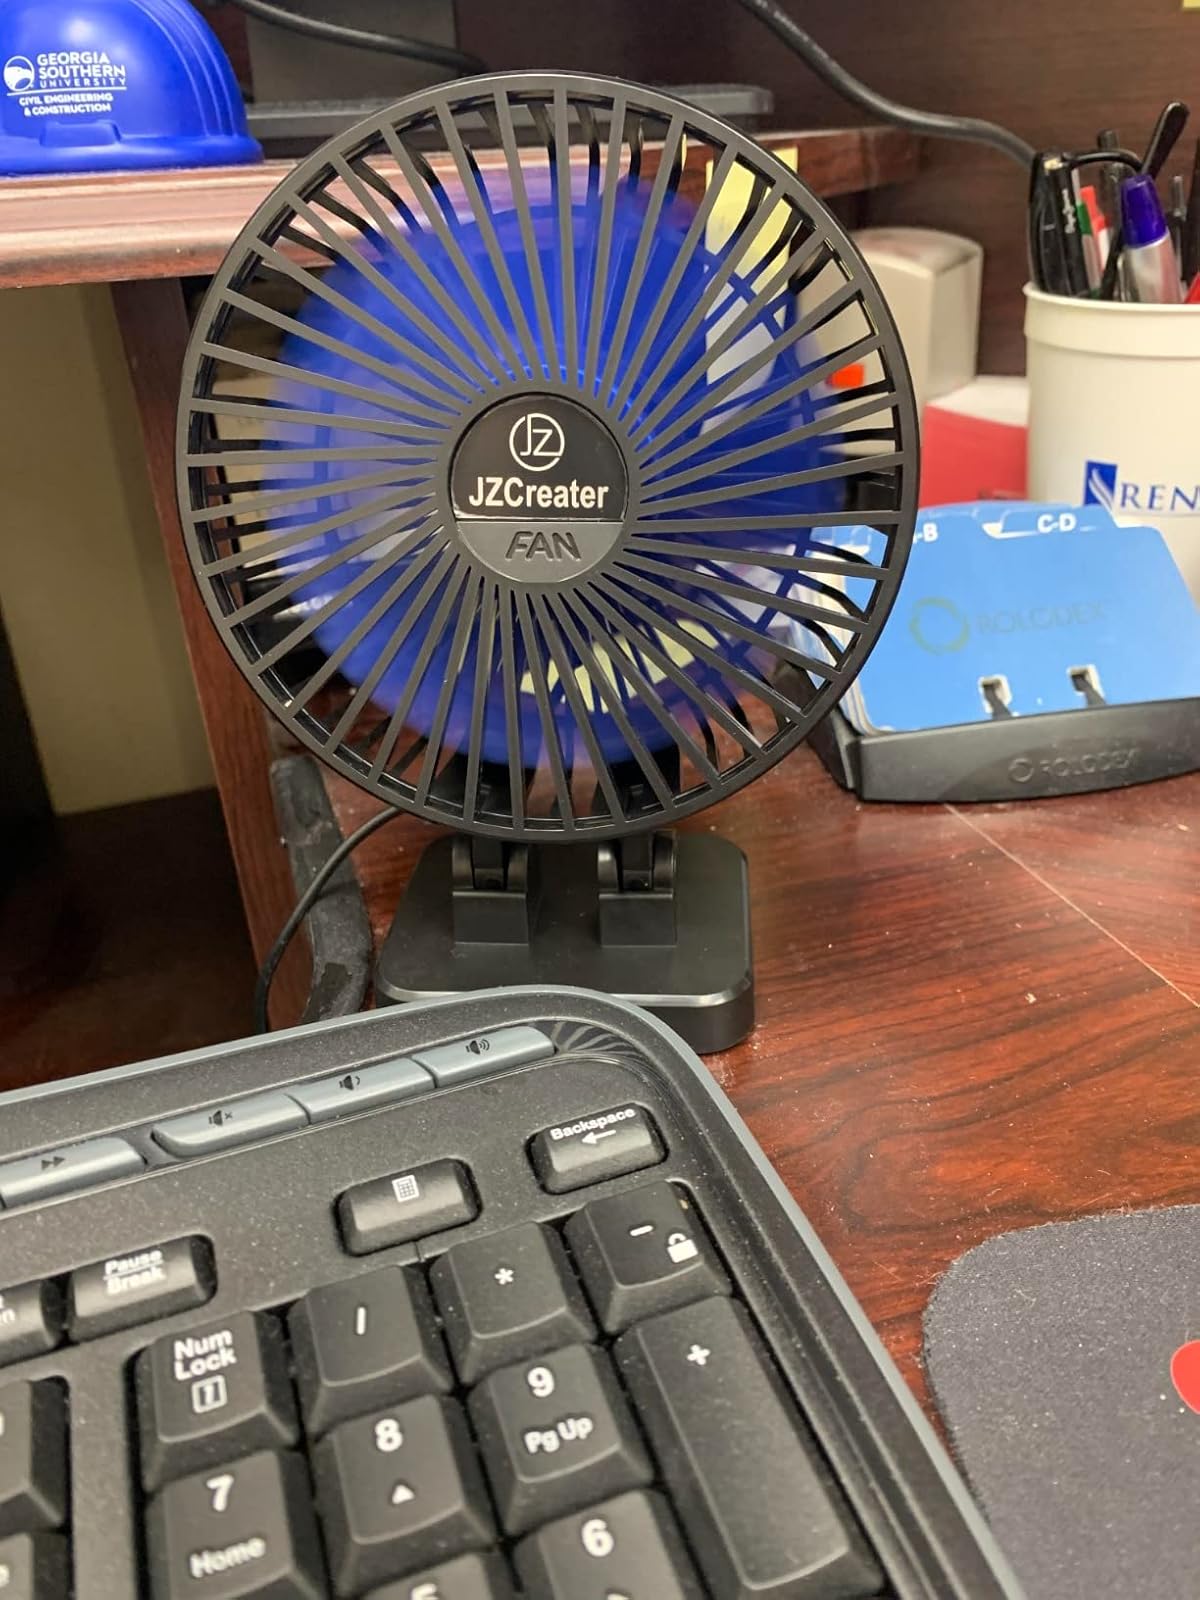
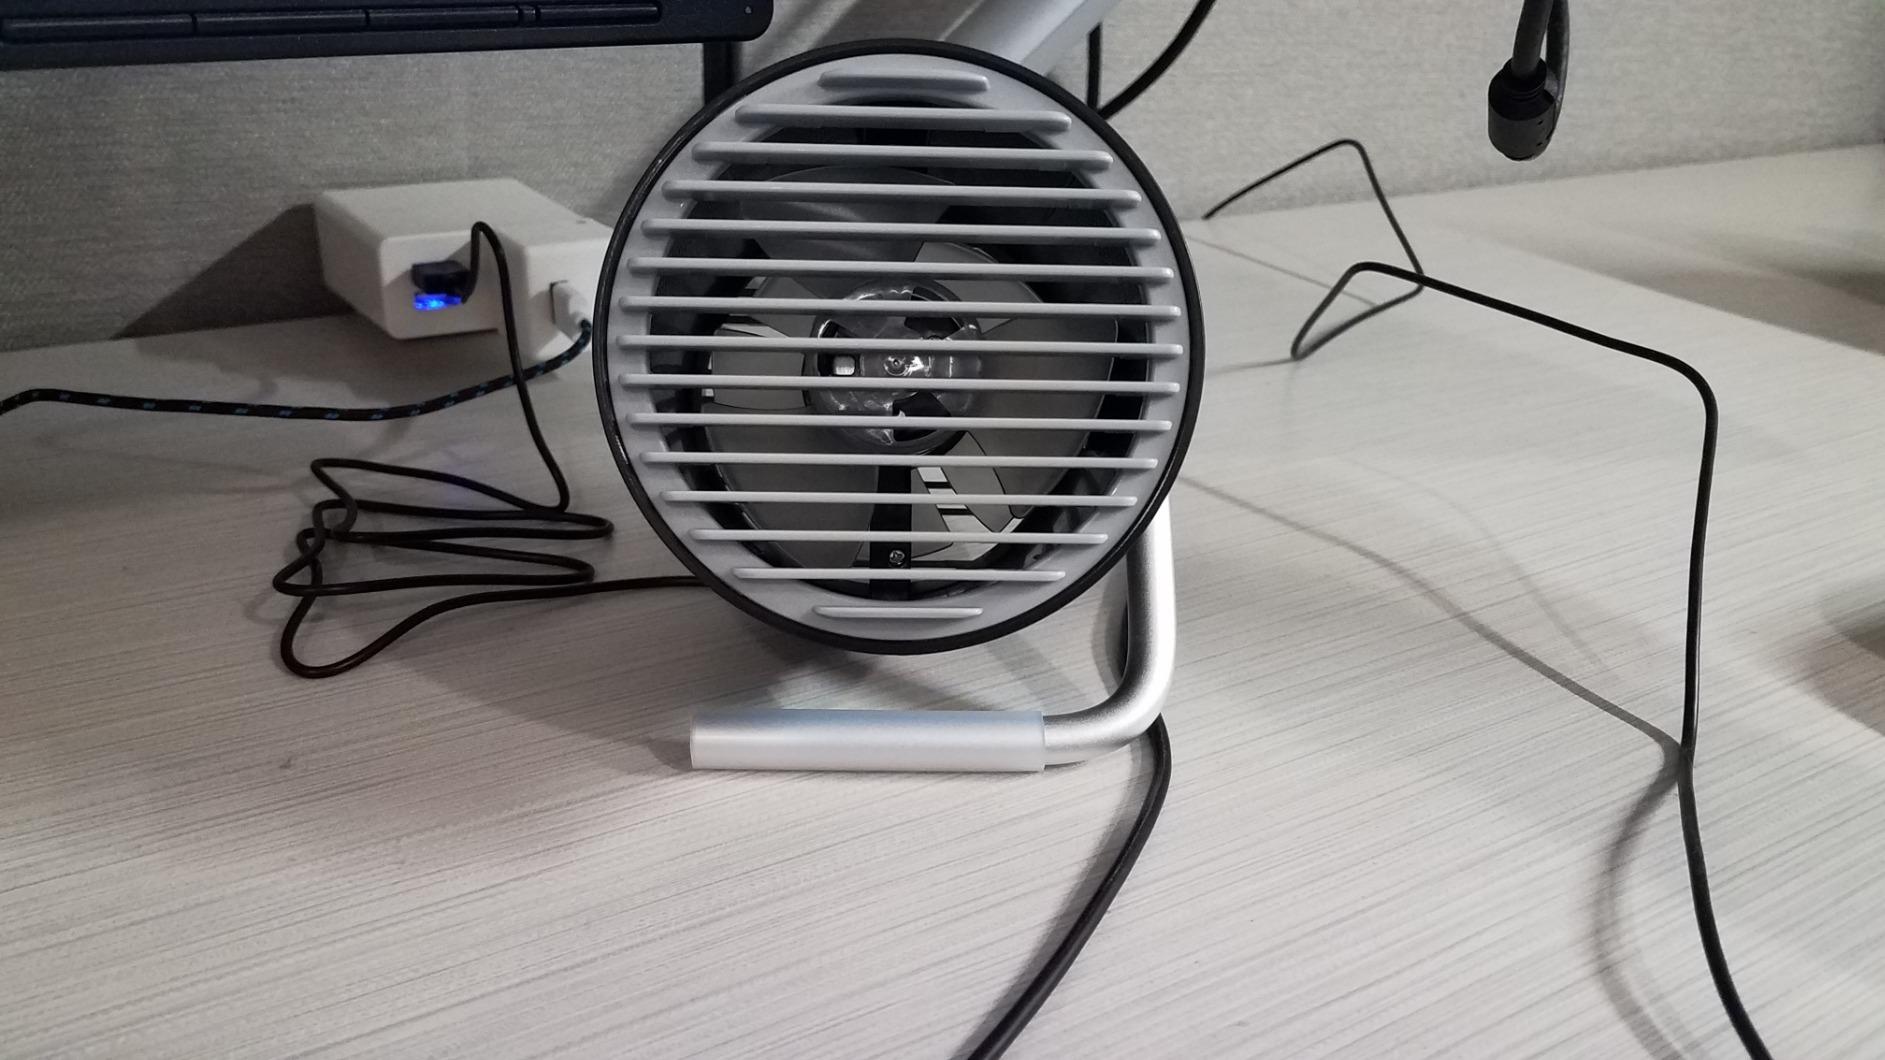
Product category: fan
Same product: no